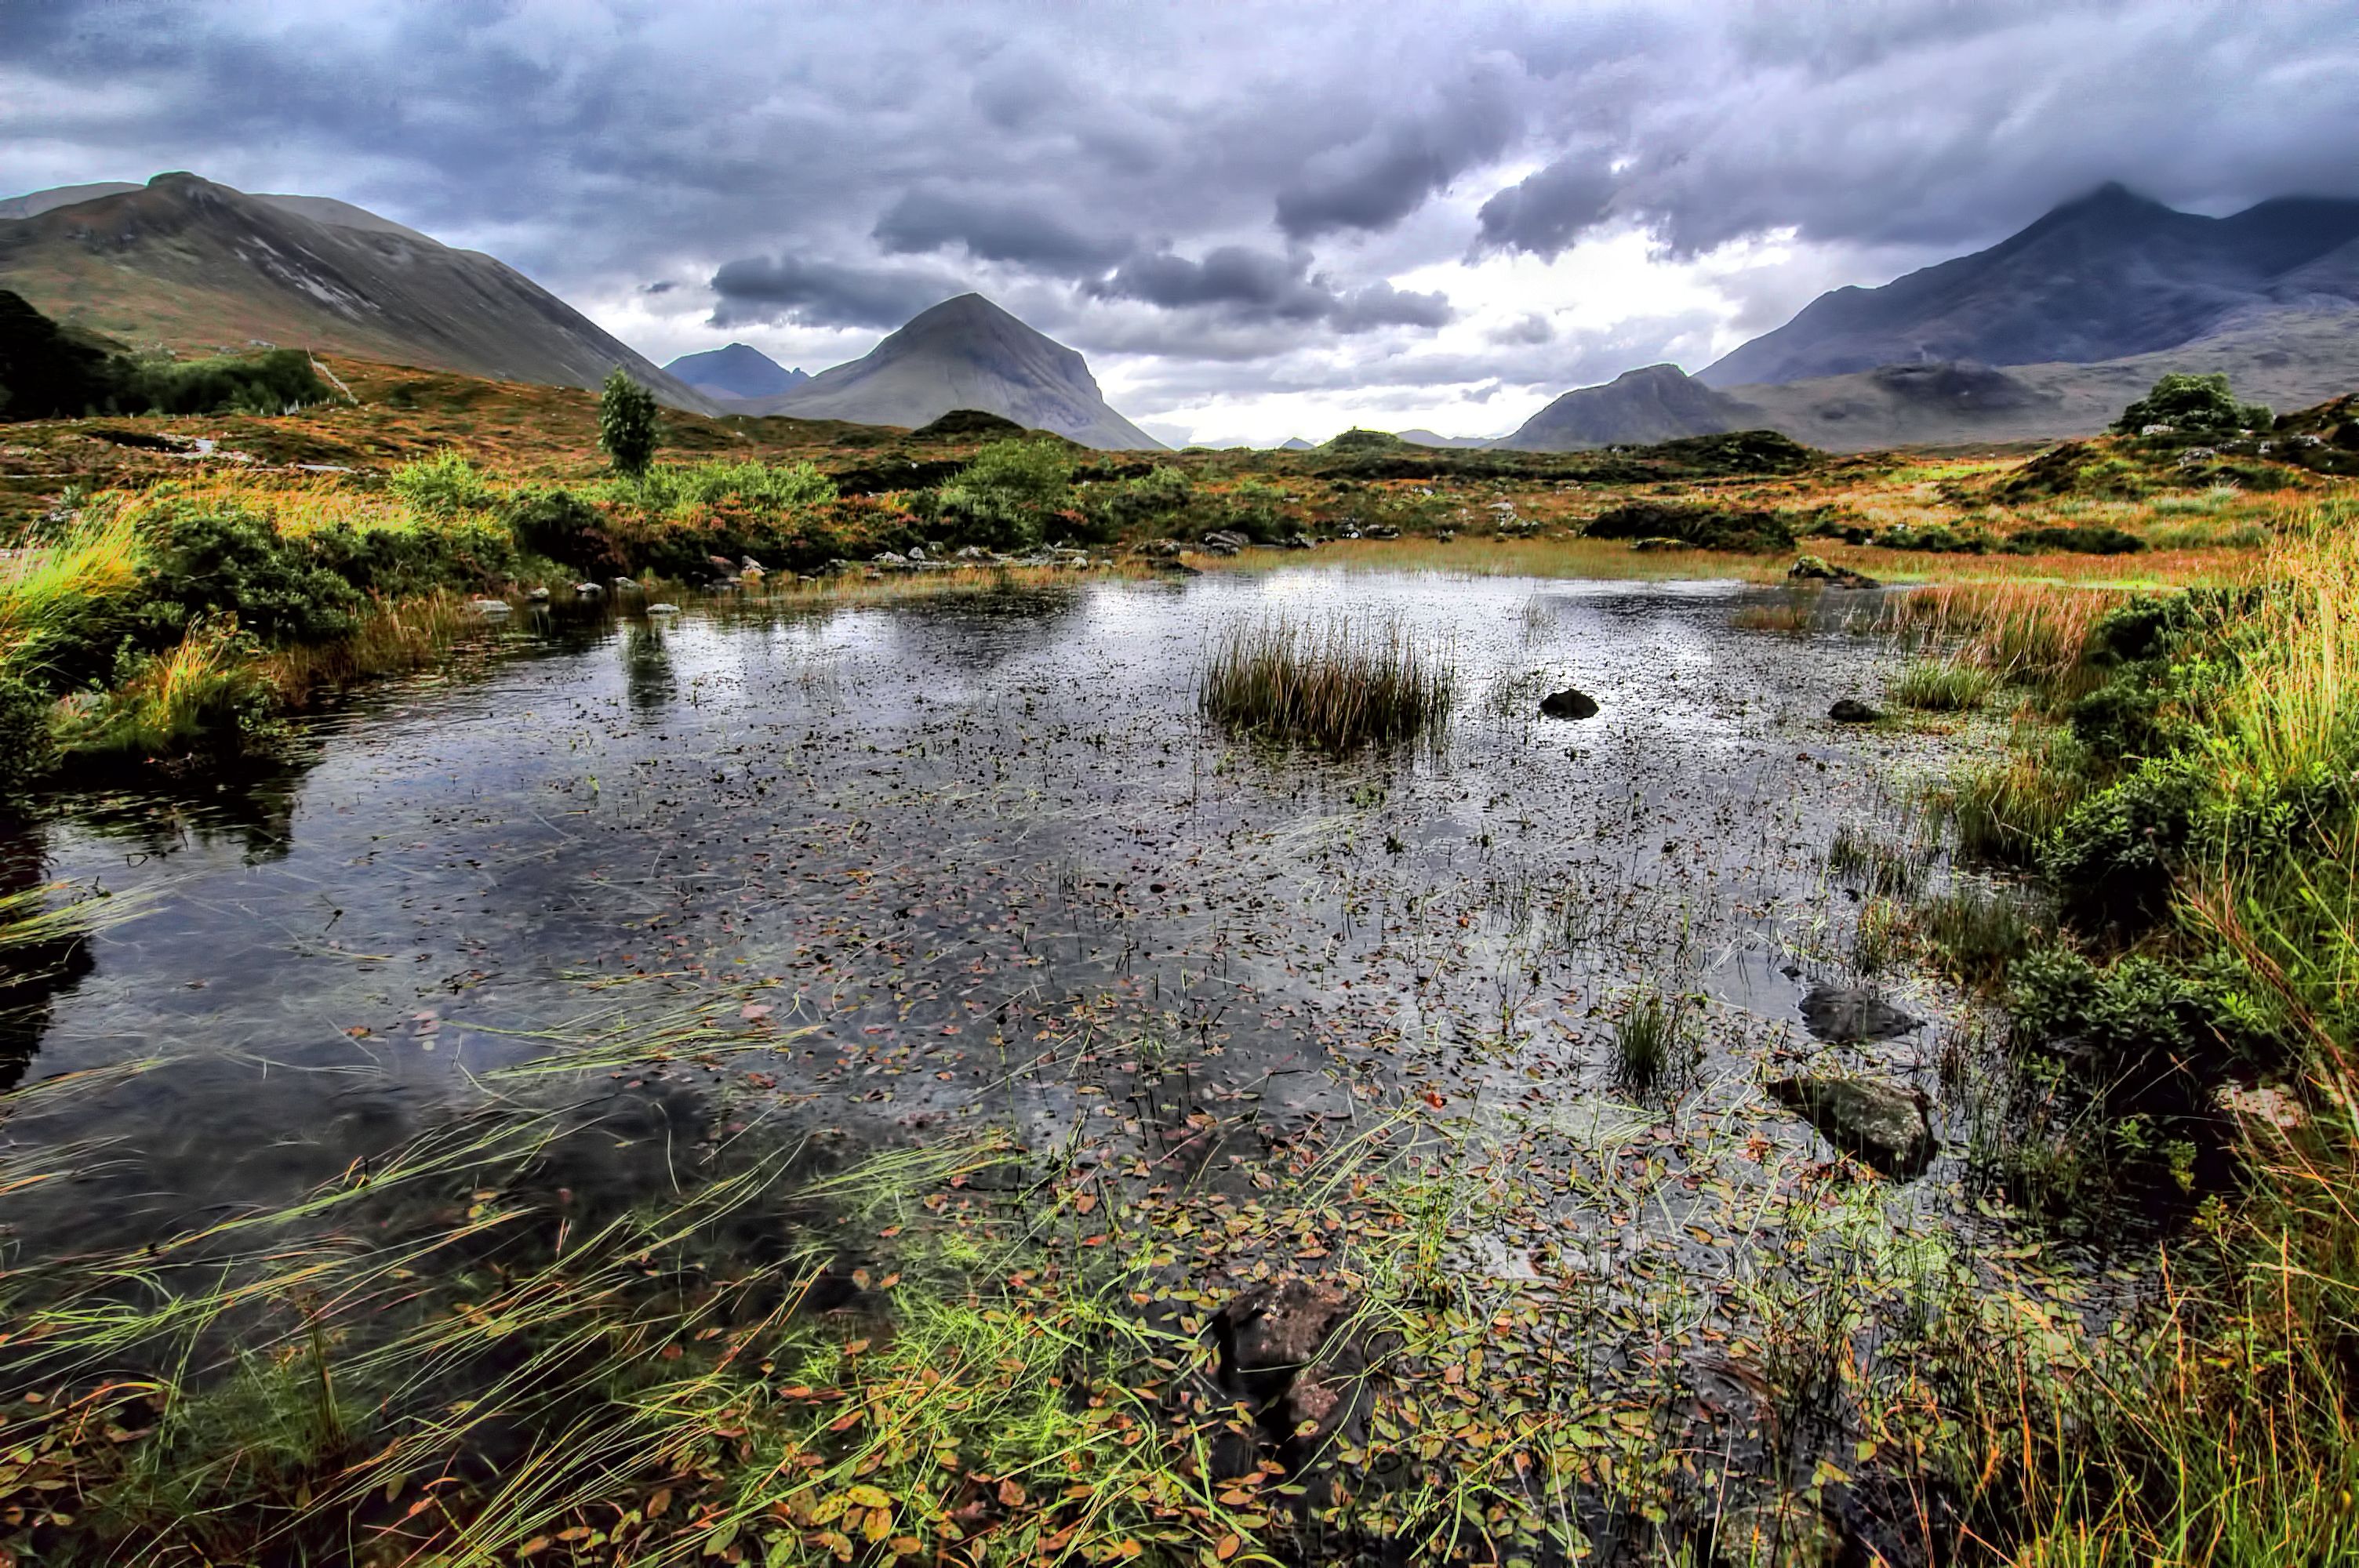
landscape, nature, wilderness, mountain, meadow, lake, valley, mountain range, stream, reflection, reservoir, highland, national park, body of water, grassland, wetland, bog, plateau, scotland, fell, habitat, loch, ecosystem, highlands, skye, sligachan, cuillin, sgurrnangillean, marsco, tundra, tarn, natural environment, geographical feature, mountainous landforms